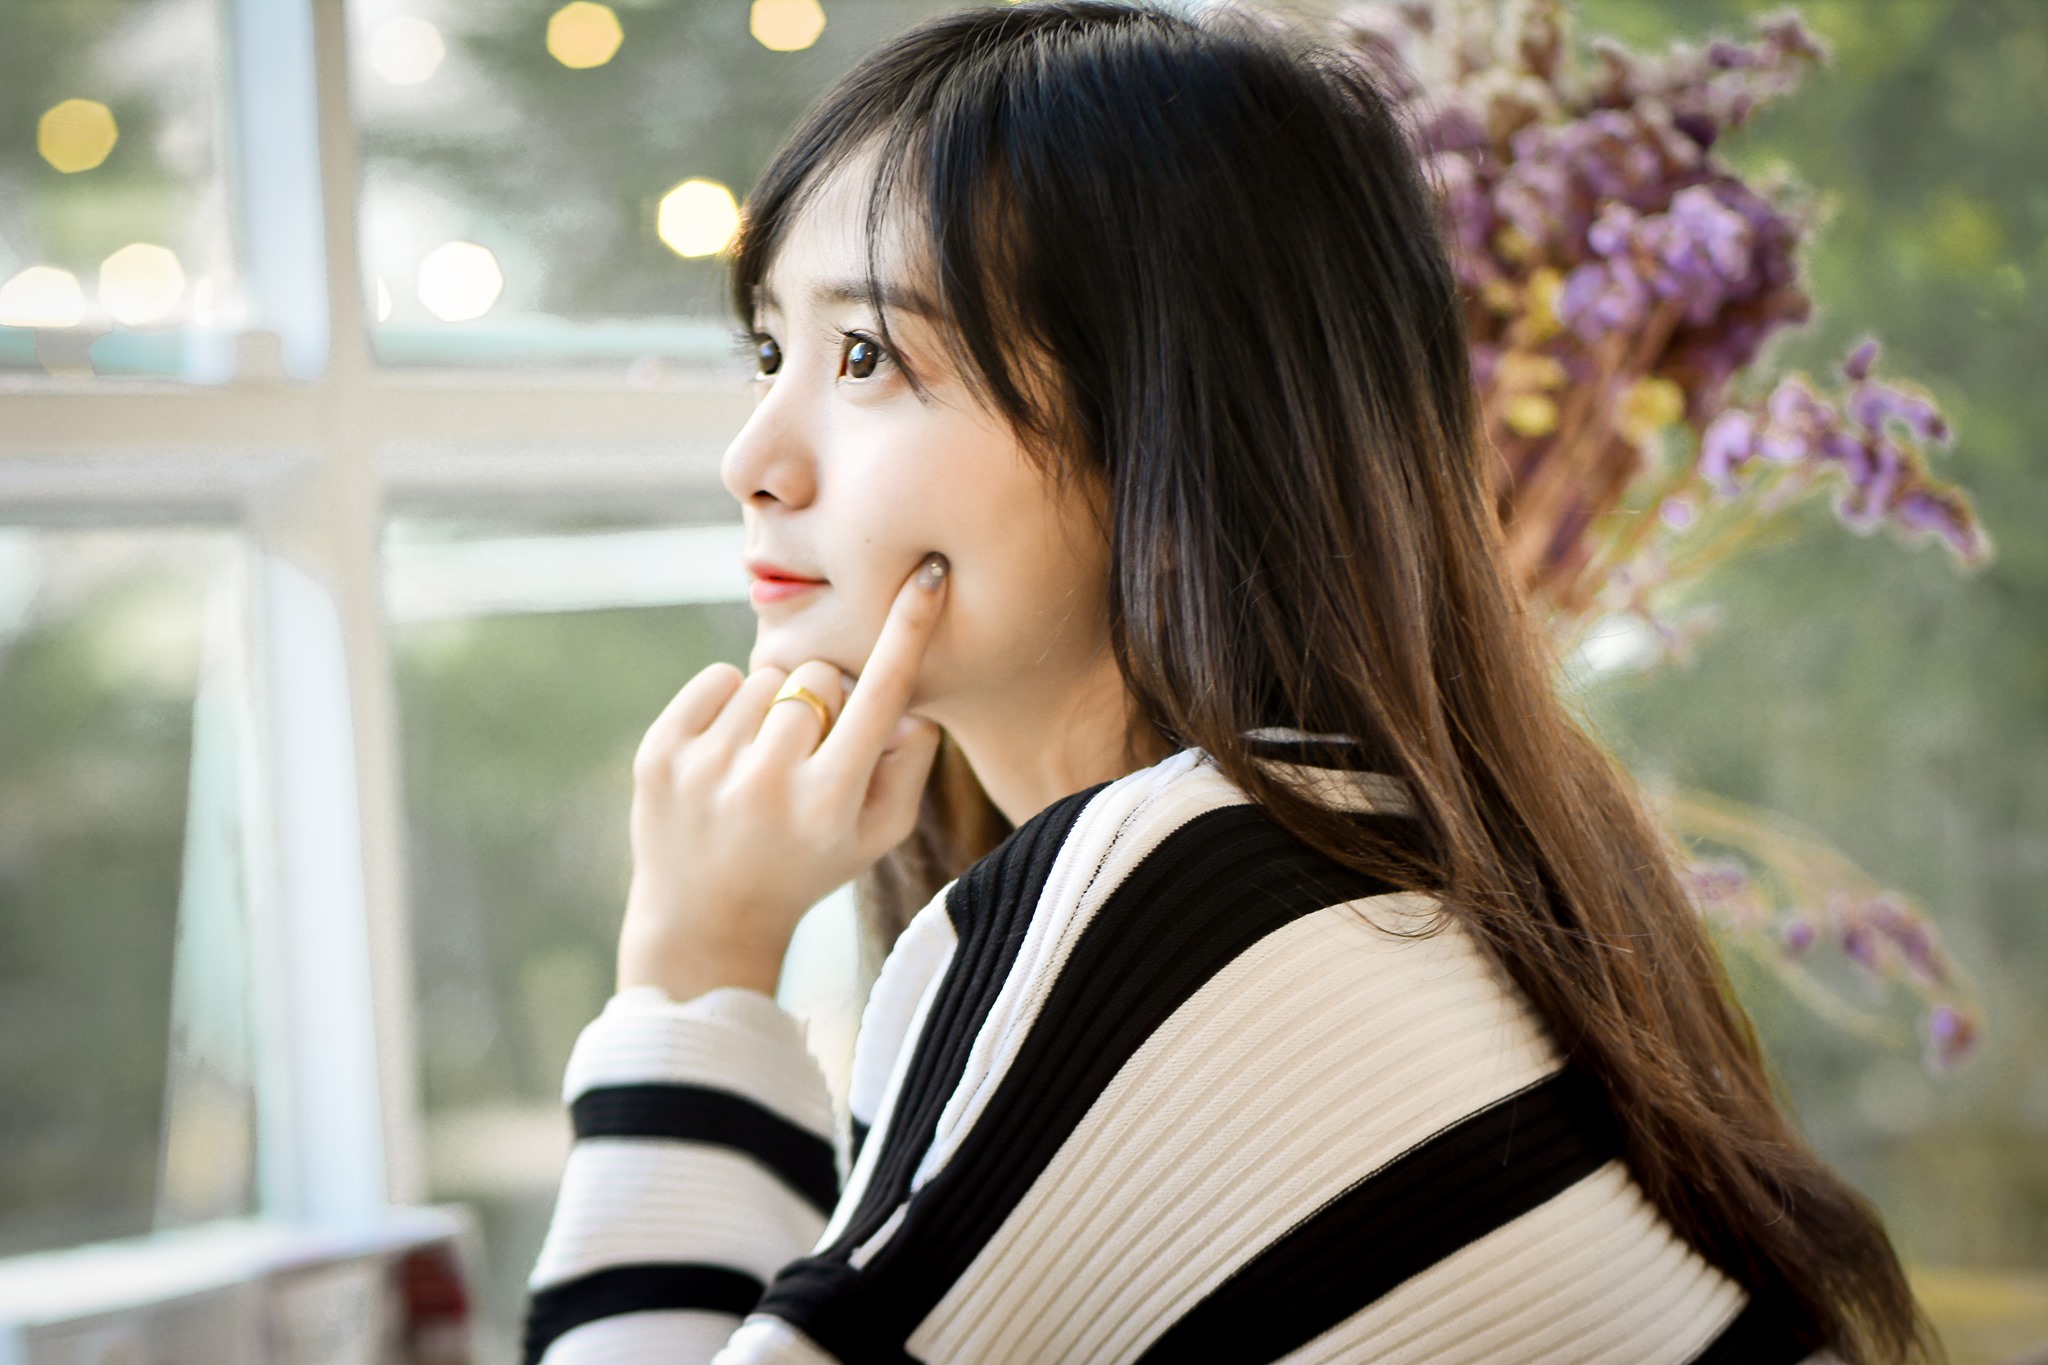
hair, skin, lip, hand, hairstyle, shoulder, facial expression, human, plant, flash photography, happy, fashion, temple, street fashion, gesture, eyelash, leisure, black hair, summer, people, People in nature, long hair, grass, bangs, brown hair, travel, spring, portrait photography, fun, sitting, blossom, child, japanese idol, photo shoot, tourism, floral design, jewellery, ceremony, portrait